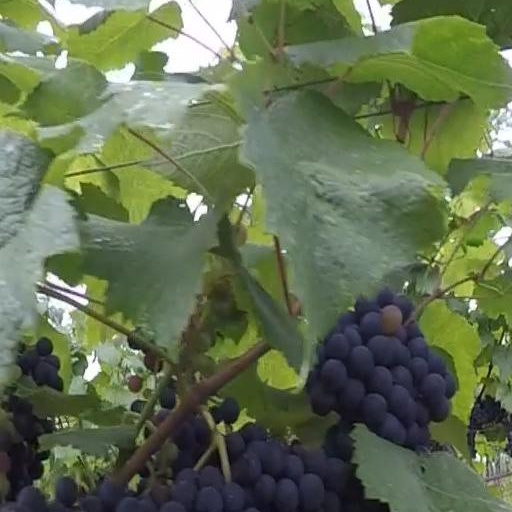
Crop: grape